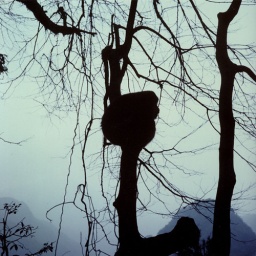
Macaque monkey in a tree